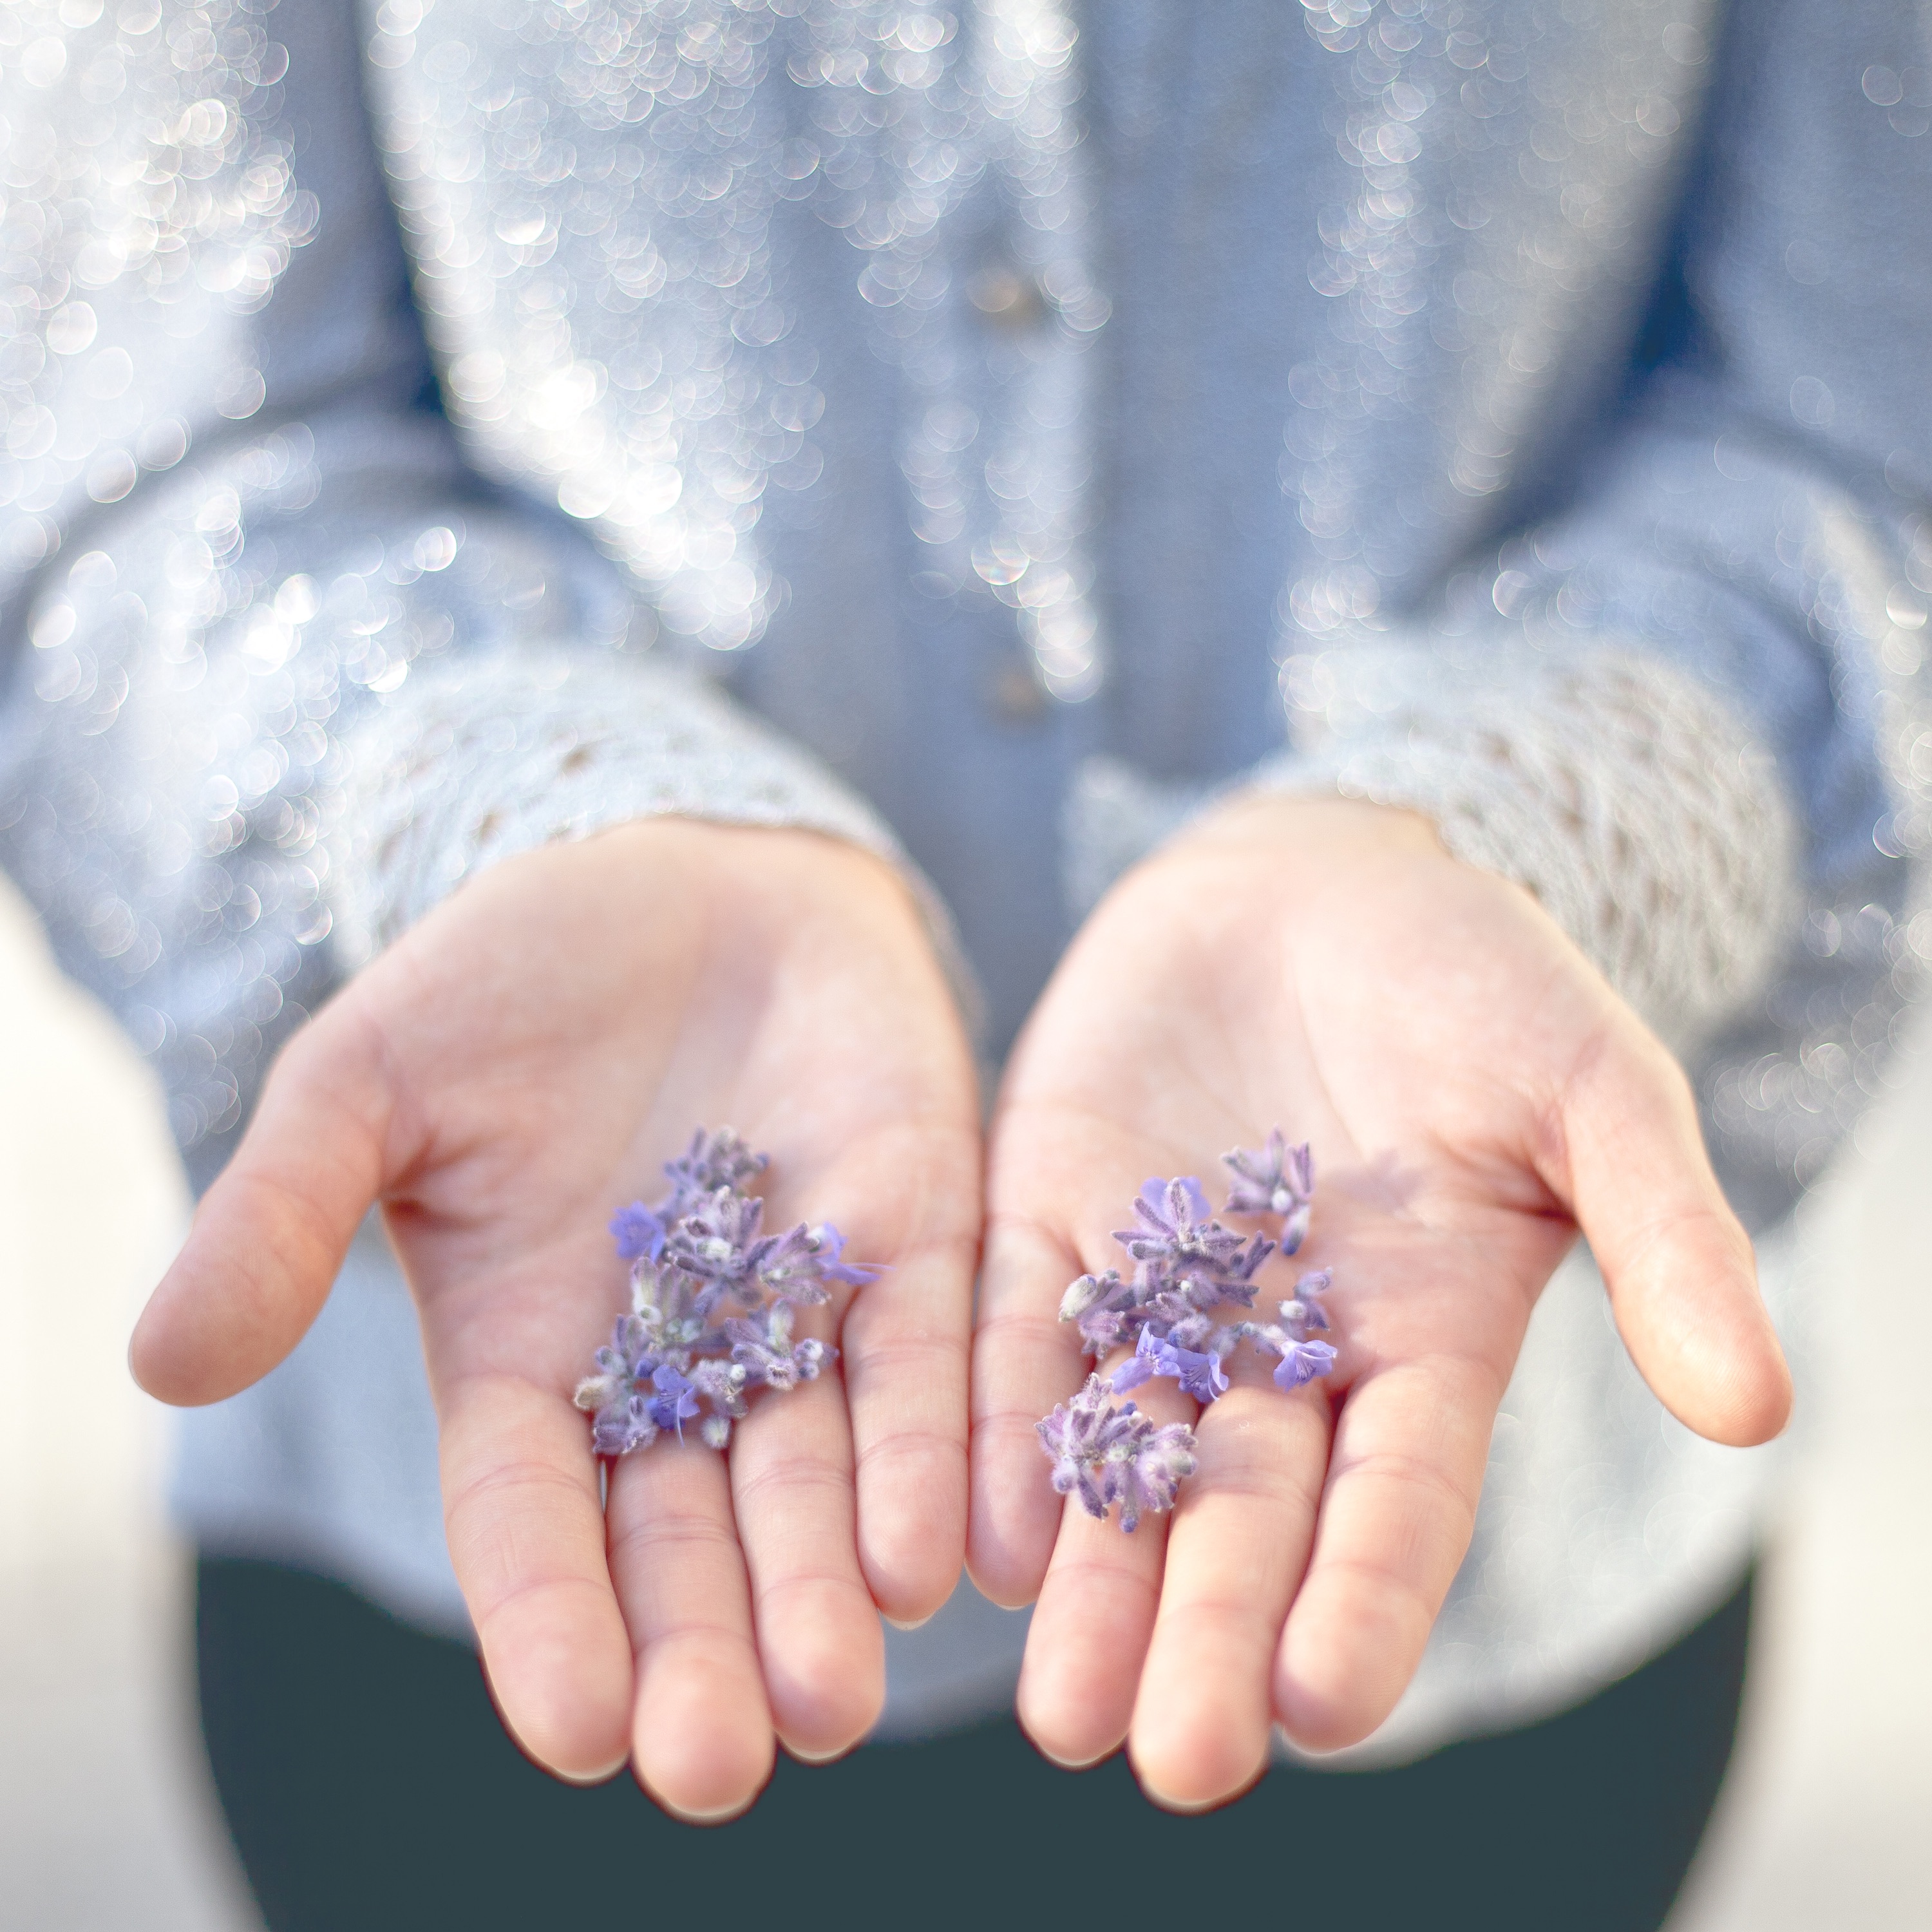
hand, ring, finger, blue, nail, holding hands, wedding ring, close up, jewellery, fashion accessory